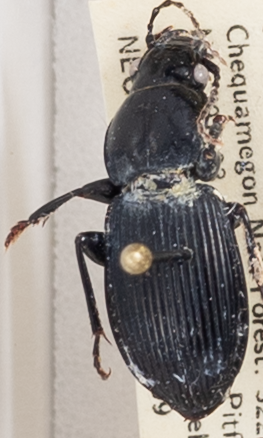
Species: Pterostichus novus
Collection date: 2019-07-09
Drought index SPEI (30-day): -0.32
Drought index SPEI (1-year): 1.69
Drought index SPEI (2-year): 0.9